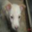
Label: dog